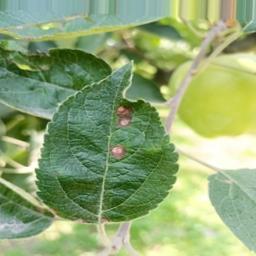
Label: Alternaria